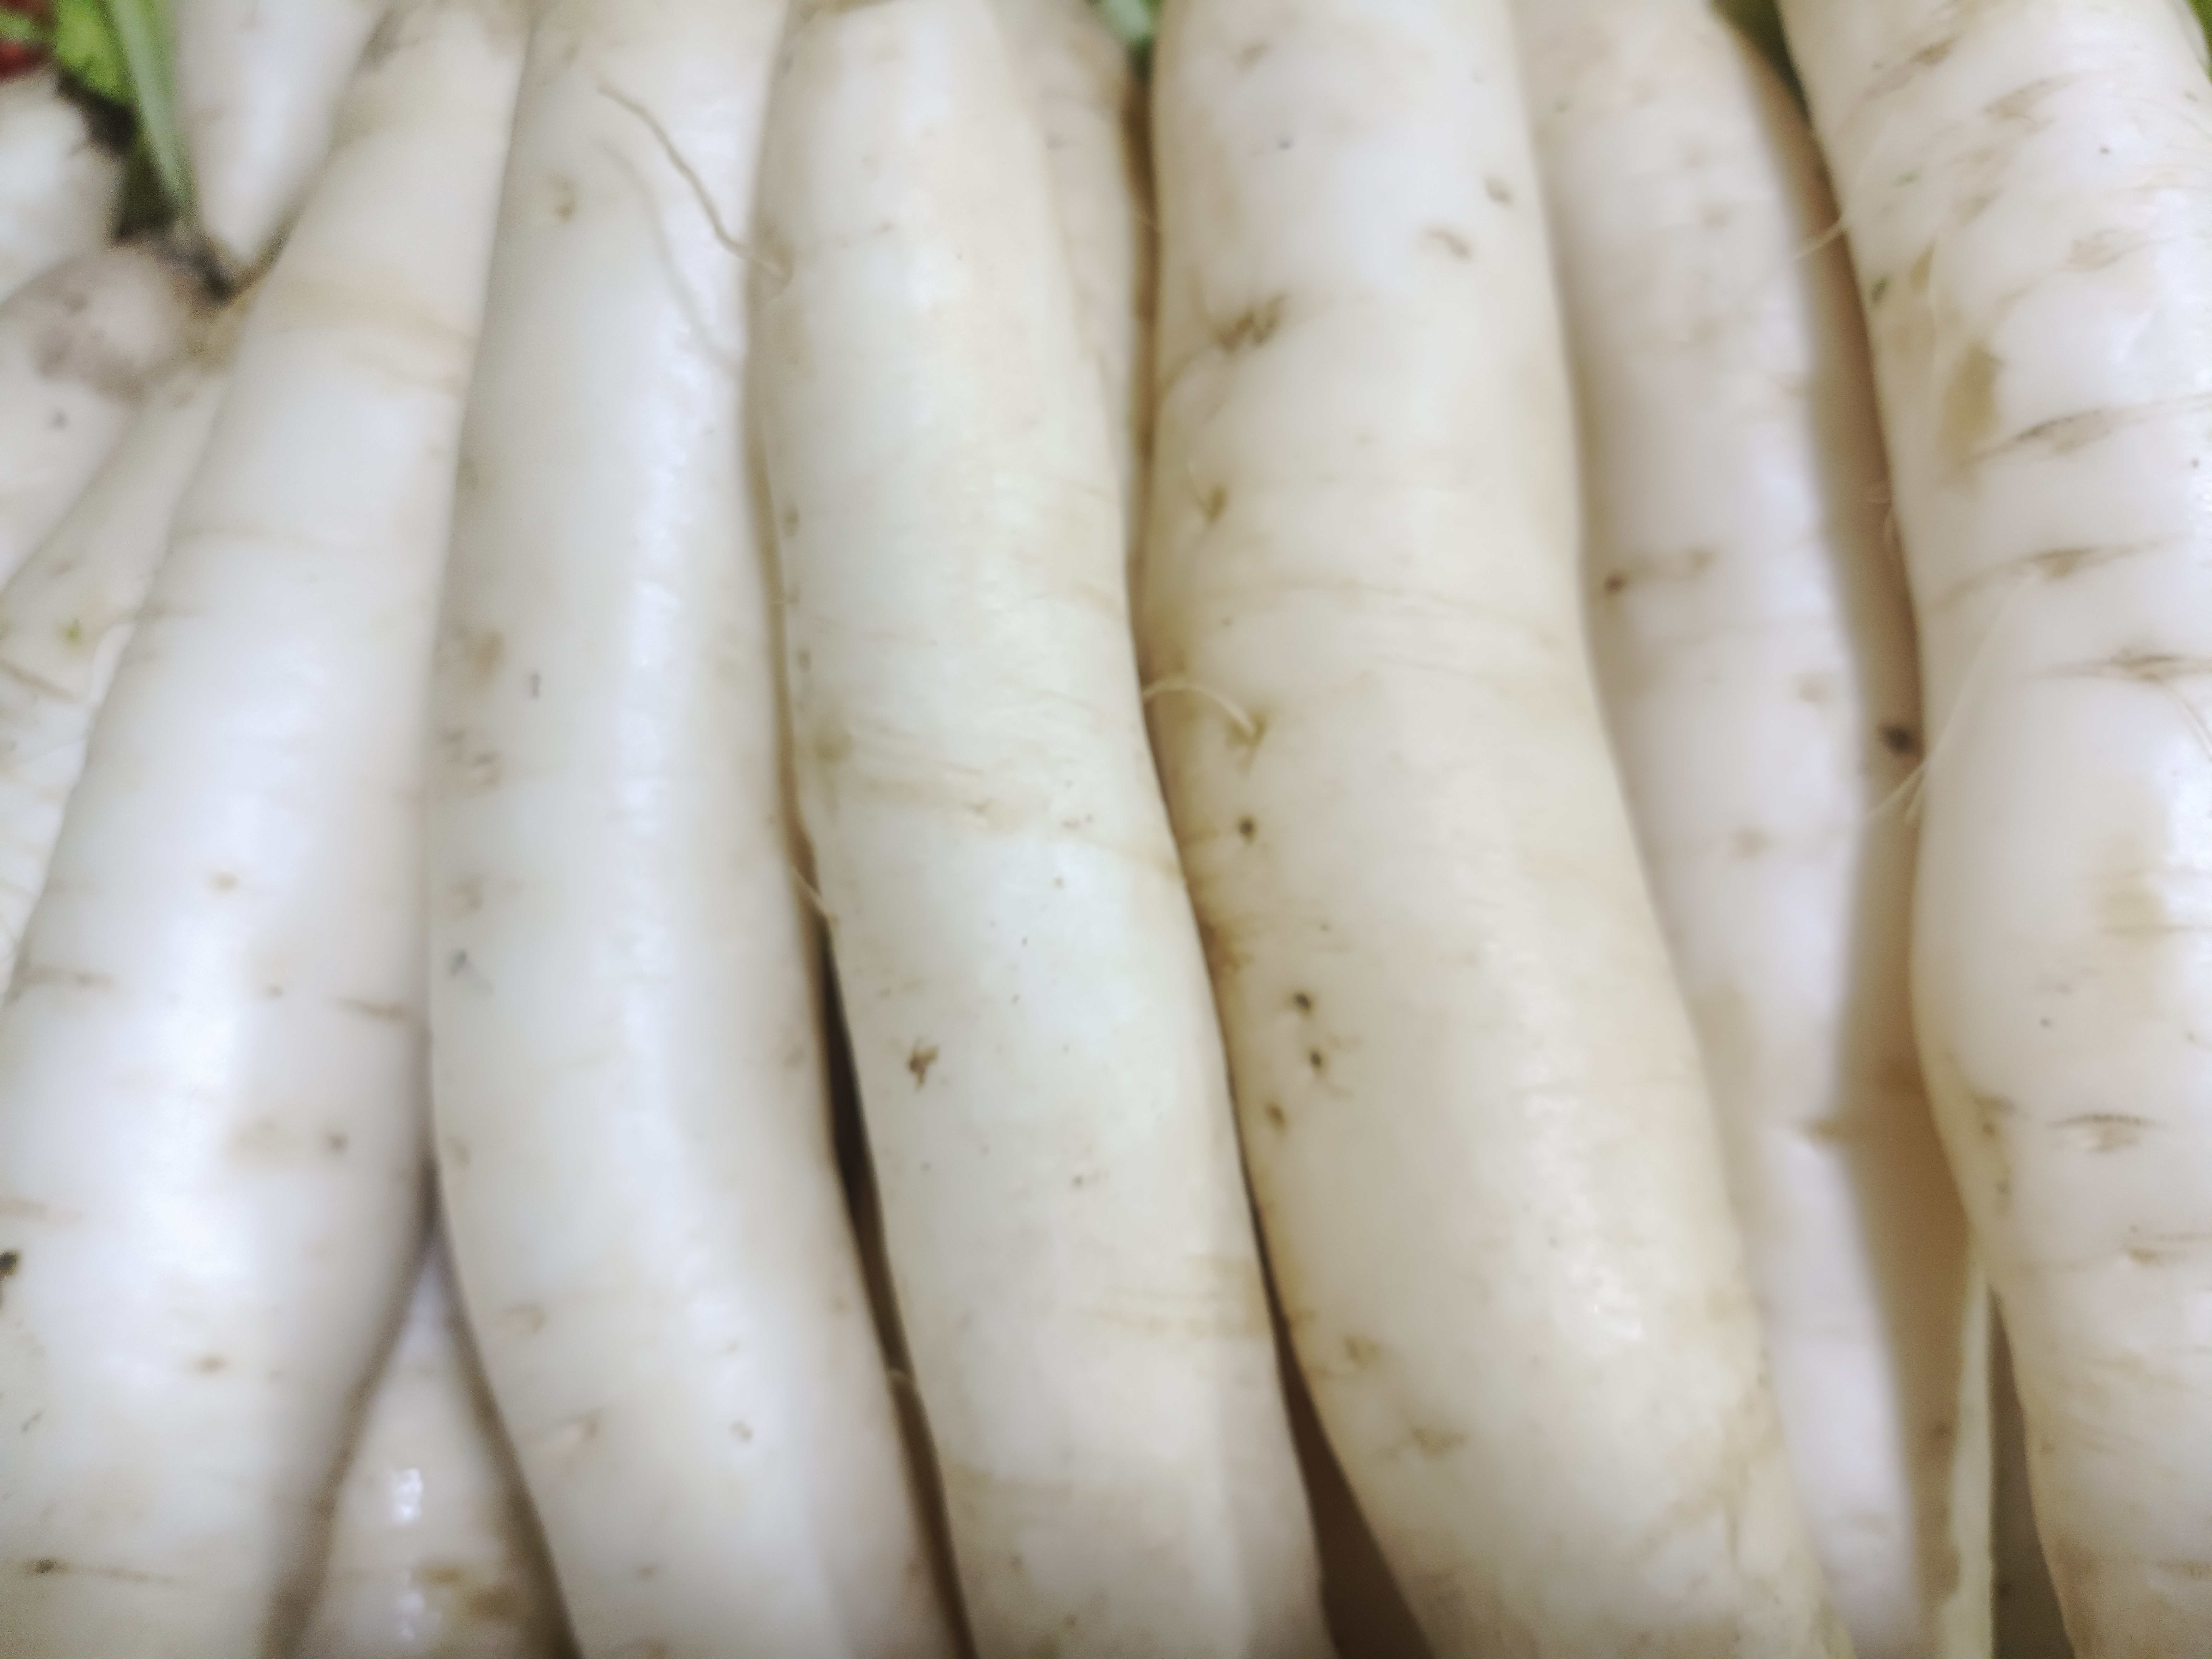
Label: Raphanus sativus